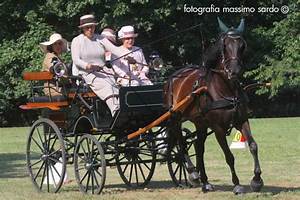
Label: horse